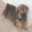
Label: dog